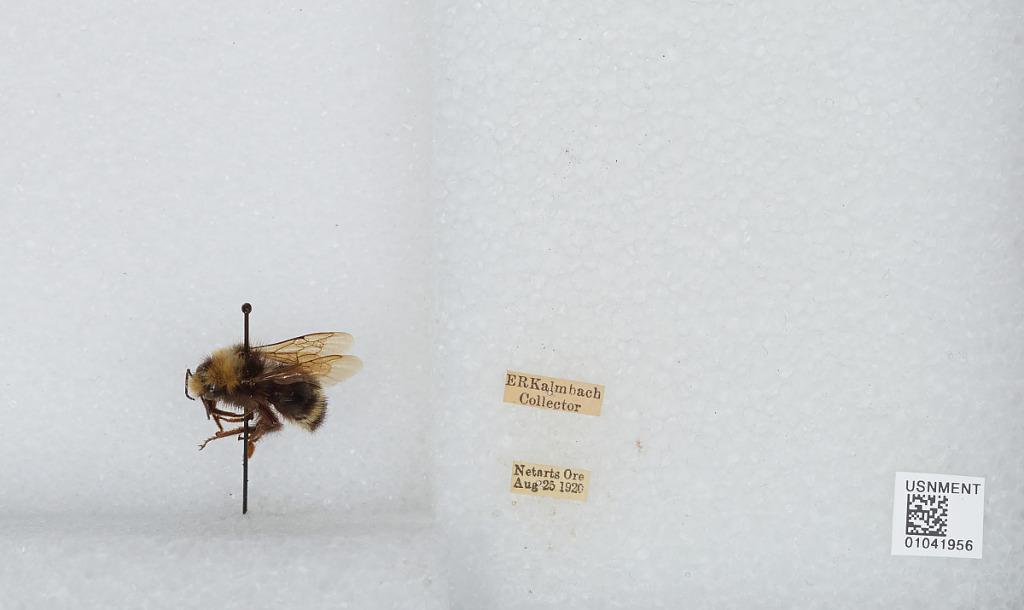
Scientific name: Bombus sp.
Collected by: E. Kalmbach
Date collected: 1920-8-25
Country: United States
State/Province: Oregon
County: Tillamook
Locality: Netarts
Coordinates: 45.4347, -123.946